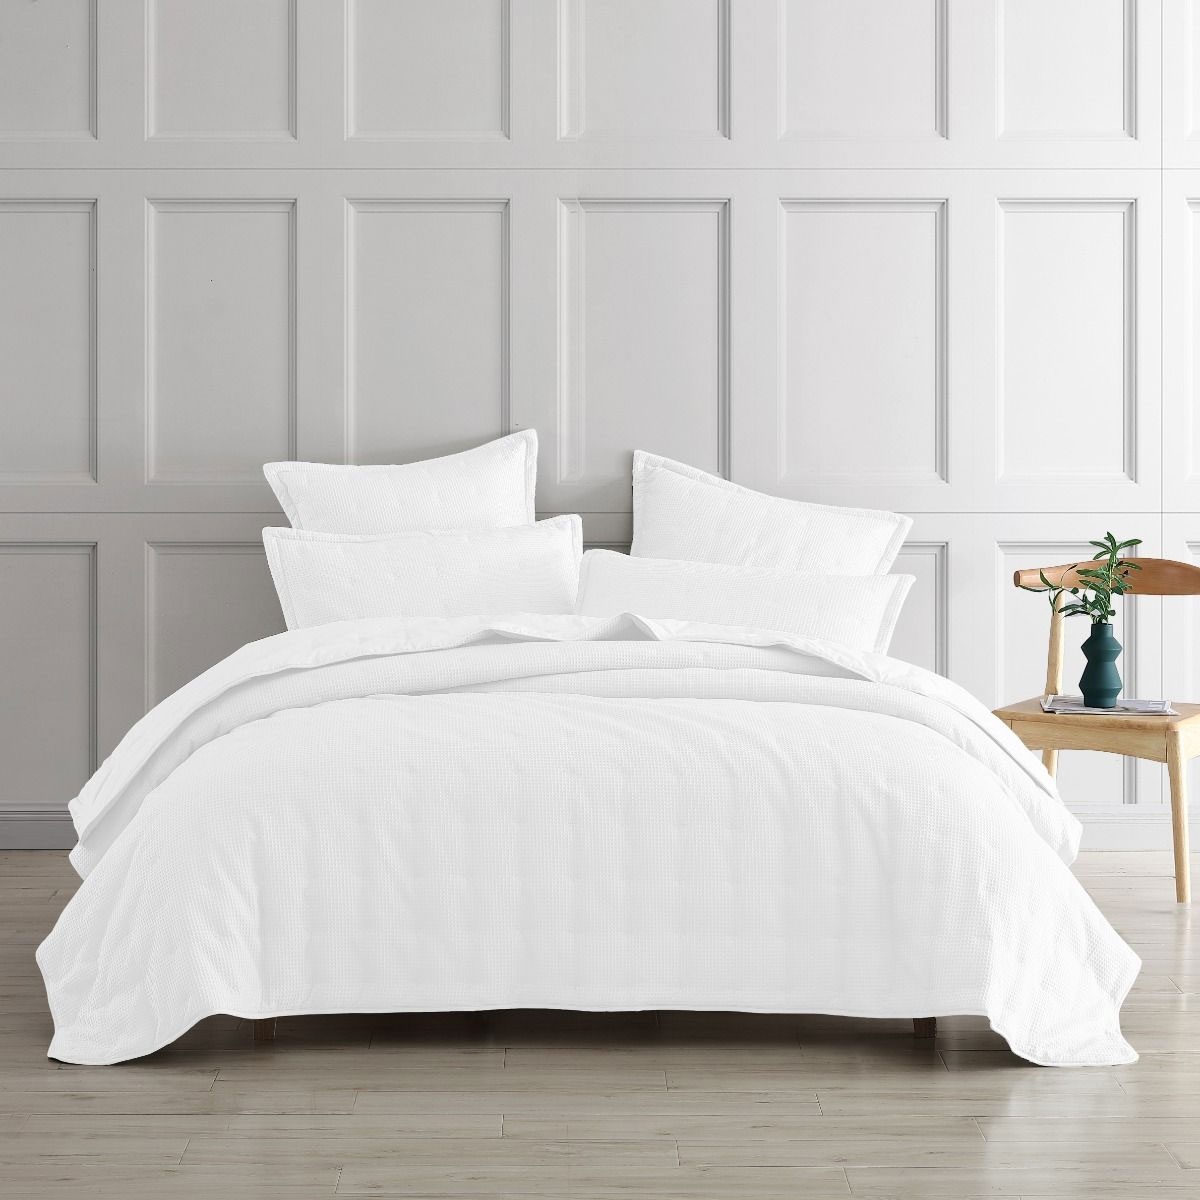
Platinum Collection Ascot White Textured Waffle Weave Coverlet Queen/King
The Ascot White Textured Waffle Weave Coverlet by Platinum Collection is beautiful in its simplicity. Constructed from a textured waffle weave with neatly tailored edges, its range of accessories, including European pillowcases and standard pillowcases, together with a versatile plain dye palette, allows for a variety of mix and match styling options. Features: Waffle weave pattern Set Includes: 1 x Coverlet Matching items are available at extra cost Sizing Information: Single/Double - 180 x 220cm Queen/King - 240 x 260cm European Pillowcases - 65 x 65 + 16cm Standard Pillowcases - 48 x 73 + 20cm Fabrication: 65% Polyester / 35% Cotton Yarn Dyed Care Instructions: Machine Washable Follow the washing instructions
Brand: Darrahopens
Category: Home & Garden > Linens & Bedding > Bedding > Quilts & Comforters